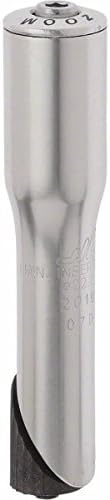
Zoom Q-2 22.2mm (1" fork) to 28.6mm (1-1/8" threadless stem)
Category: Sports & Outdoors
Zoom Q-2 & Q-5 are cold forged and allow a 23mm height adjustment. For installing threadless stems on a threaded fork Cold-forged aluminum, 23mm height adjustment Qui.
Features: Clamp Diameter: 22.2mm<br/>Clamp Diameter: 22.2mm<br/>Steer Tube Clamp Diameter: 1-1/8"